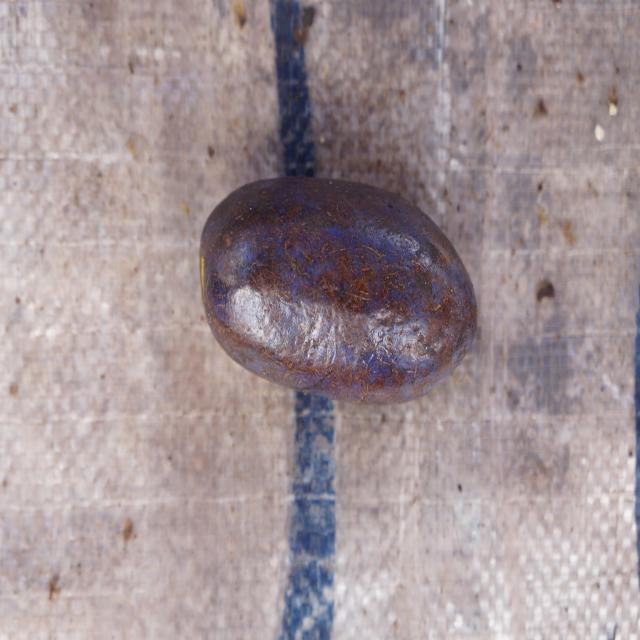
Plum grade: unaffected